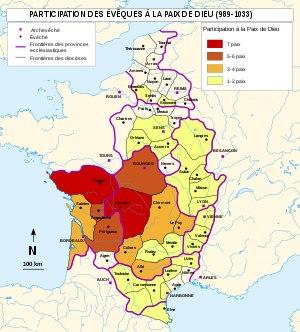
La Paix de Dieu est un mouvement spirituel et social des Xᵉ et XIᵉ siècles, organisé par l'Église catholique et soutenu par le pouvoir civil. Son but est d'obtenir une pacification du monde chrétien occidental et de maîtriser l'usage de la violence dans la société.
Robert II, surnommé « le Pieux », est né à Orléans vers 972 et mort au château de Melun le 20 juillet 1031. Fils d’Hugues Capet et de son épouse Adélaïde d'Aquitaine, il est le deuxième roi franc de la dynastie capétienne. Régnant de 996 à 1031, il est ainsi l'un des souverains de l’an mil.
Le Xᵉ siècle en Europe occidentale fait suite au IXᵉ siècle et précède le XIᵉ siècle, qui marque le début du Moyen Âge central